Politics of Pernambuco

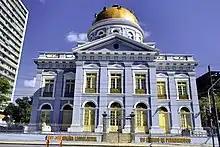
Joaquim Nabuco Palace, headquarters of the Legislative Power of Pernambuco for 142 years, is now a museum that tells the history of the Legislative Assembly of Pernambuco (Alepe).

The legislative power is unicameral and represented by the Legislative Assembly of Pernambuco (Alepe), consisting of 49 deputies, who are elected every four years, and its headquarters is located in the Boa Vista neighbourhood. In the National Congress, Pernambuco is represented by three Senators and 25 Federal Deputies. The main functions of the state deputies are to propose, analyze and vote bills. The deputies also have as responsibilities the inspection and/or investigation of the executive branch and the elaboration of the annual budget laws.